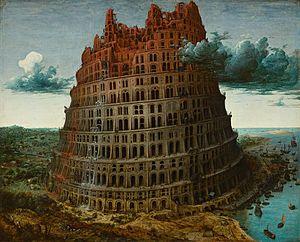
Rotterdam est une commune néerlandaise, située dans la province de Hollande-Méridionale. La population municipale est de 634 660 habitants. Environ 1 424 000 habitent dans son agglomération, qui fait partie de la conurbation de la Randstad. Ses habitants sont les Rotterdamois.
L’œuvre peint de Pieter Brueghel l'Ancien est constitué de 47 tableaux répertoriés comme étant de sa main, auxquels s'ajoute un nombre indéterminé d'œuvres qui ont été perdues. Plusieurs tableaux jadis attribués à Brueghel l'Ancien s'avèrent être des copies réalisées par son fils, Pieter Brueghel le Jeune, ou bien l'œuvre d'autres artistes, comme Jean Fouquet ou Joos de Momper ; certains n'ont pas pu être attribués.
Ce que l'on appelait l'histoire sainte a été pendant de longs siècles le patrimoine commun de la chrétienté et la source presque unique de ses connaissances sur l'histoire ancienne. Sous ce nom on désignait l'ensemble des faits racontés dans la Bible, et particulièrement l'histoire du peuple d'Israël. Les héros de cette histoire, tirés de l'Ancien et du Nouveau Testament ensemble ont peuplé l'imagination populaire et enrichi de motifs légendaires nos cathédrales. Pour chacun du plus riche au plus pauvre ses légendes, ses récits, ses drames, ses mythes, ses leçons de morale et de religion se mêlaient aux premiers souvenirs d'enfance et restaient gravés dans l'esprit avec un relief que l'âge n'effaçait pas. Entretenus et ravivés sans cesse dans les vitraux et sur les porches de nos cathédrales, dans le langage et les expressions courantes, l'histoire légendaire du peuple juif ainsi que les miracles du Messie ont pénétré tous les niveaux des sociétés d'occident.
Le Livre de la Genèse est le premier livre de la Bible. Ce texte est fondamental pour le judaïsme et le christianisme.
La Tour de Babel est le titre de plusieurs tableaux de Pieter Brueghel l'Ancien peints d'après l'épisode biblique de la tour de Babel.